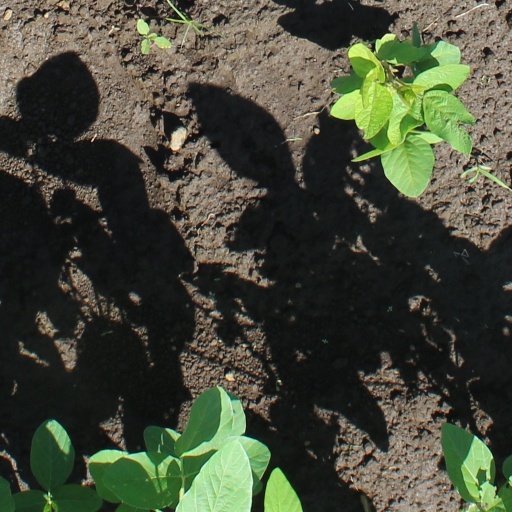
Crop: soybean